Ancient Roman architecture

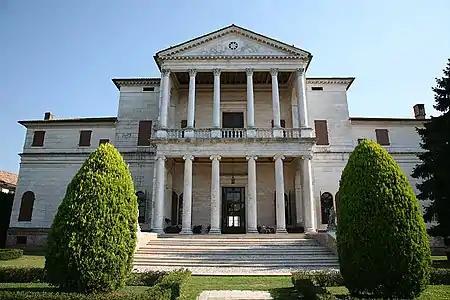
Villa Cornaro, designed by Andrea Palladio in 1552

The Romans were the first builders in the history of architecture to realize the potential of domes for the creation of large and well-defined interior spaces. Domes were introduced in a number of Roman building types such as temples, thermae, palaces, mausolea and later also churches. Half-domes also became a favored architectural element and were adopted as apses in Christian sacred architecture.